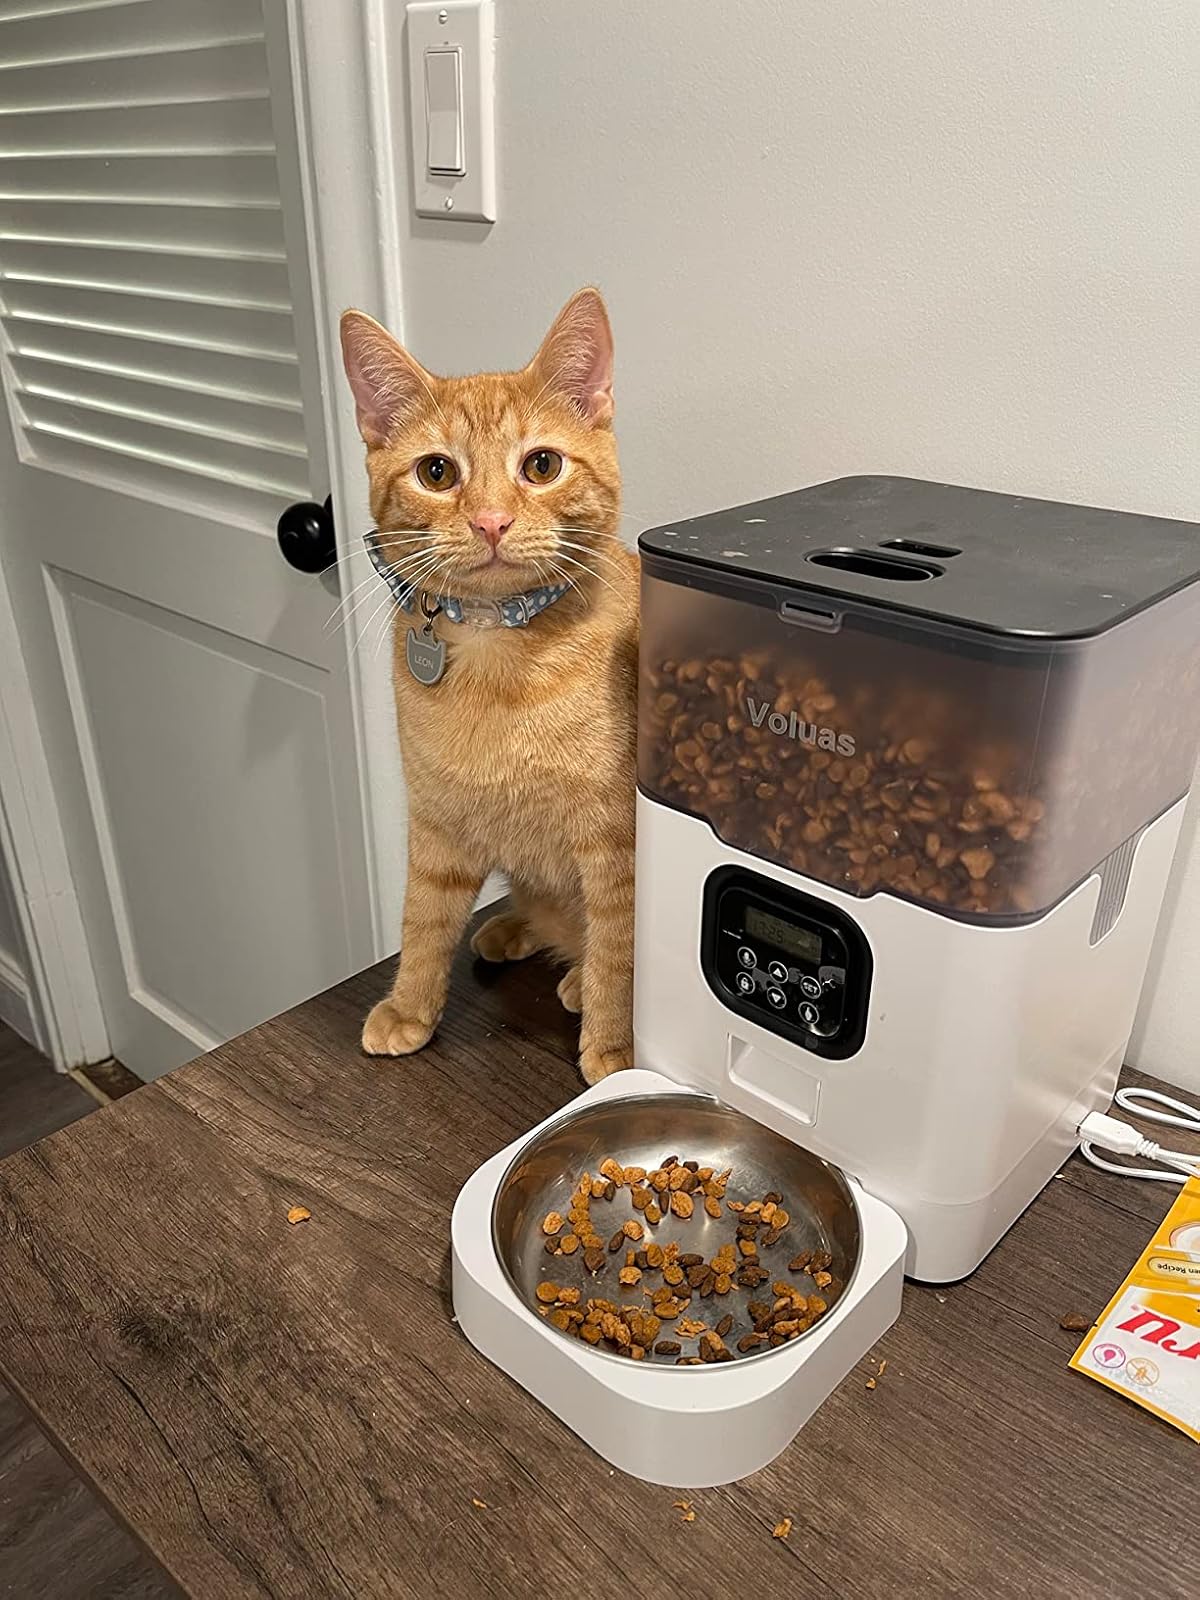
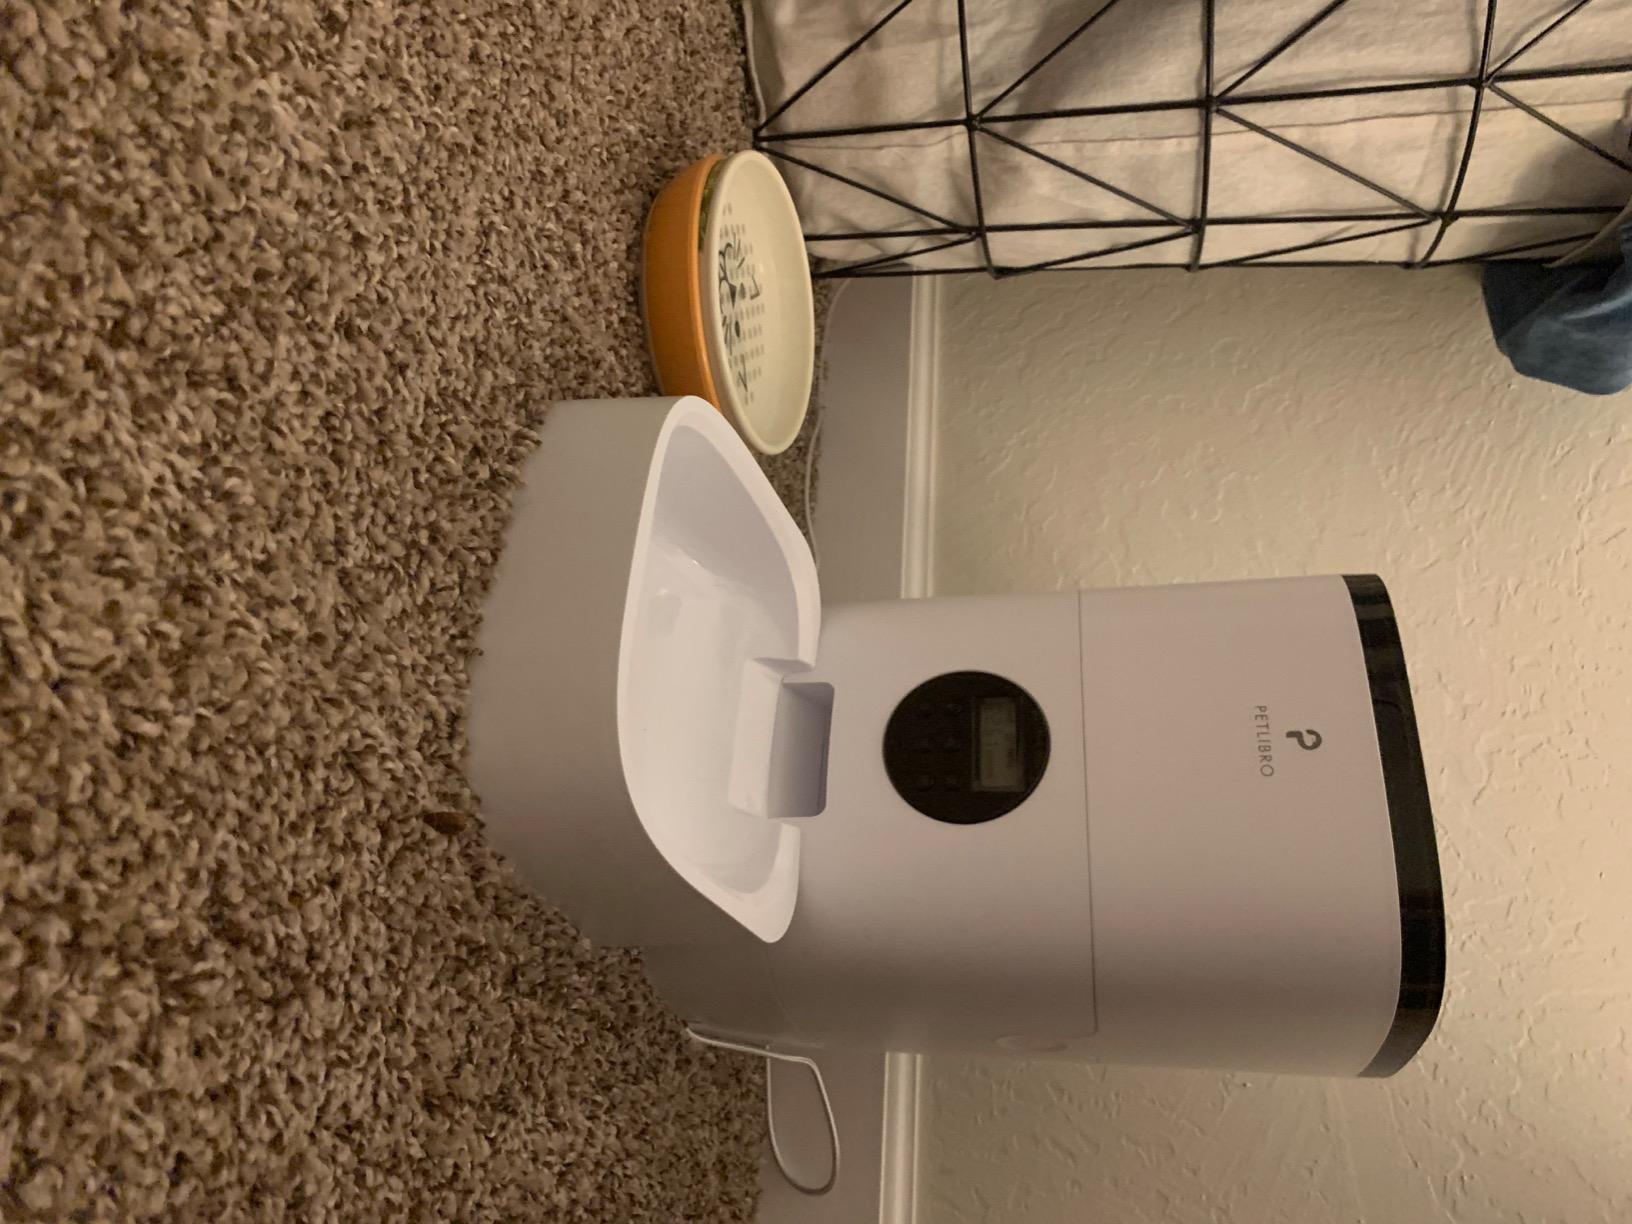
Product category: items_feeder
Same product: no